Cade York

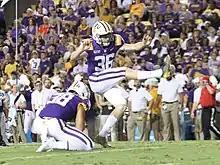
York kicking against Northwestern State in 2019

York was named the Tigers' starting kicker before the start of the 2019 season. He got off to a shaky start in the season, missing an extra point against Northwestern State and field goals against Utah State and Florida, but rebounded to make the Southeastern Conference (SEC) All-Freshman team, as well as second-team All-SEC as the Tigers won the 2020 College Football Playoff.